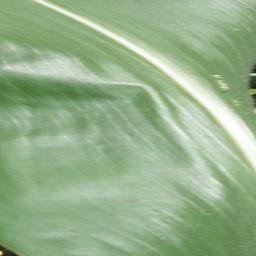
Label: Corn_(Maize)___Healthy